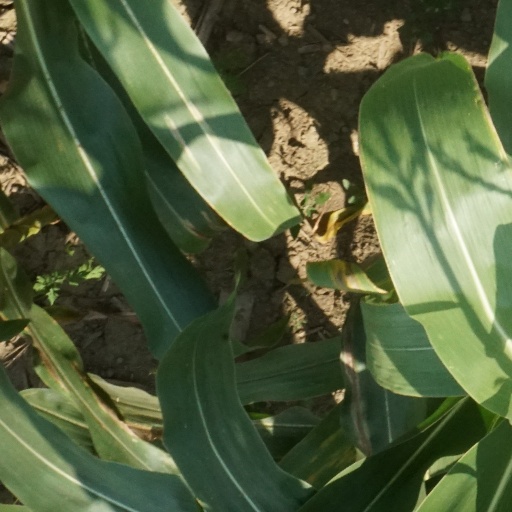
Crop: maize; corn